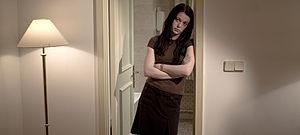
Nina Ivanišin est une actrice slovène née en 1985 à Maribor.